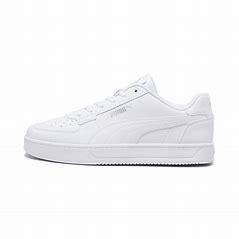
Brand: Puma
Model: Caven